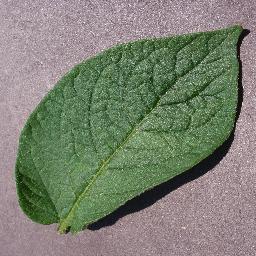
Etiqueta: Sana